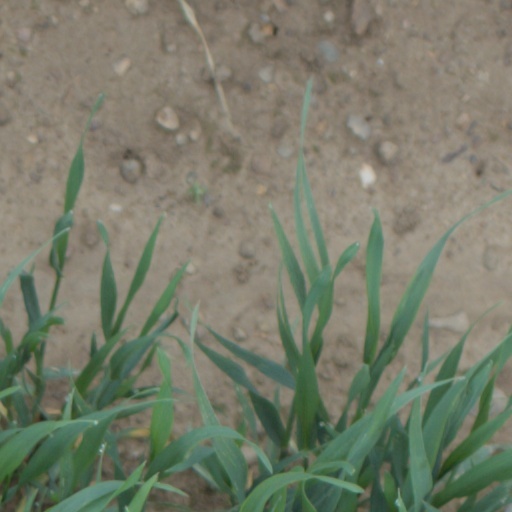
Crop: wheat